Presidency of James Madison

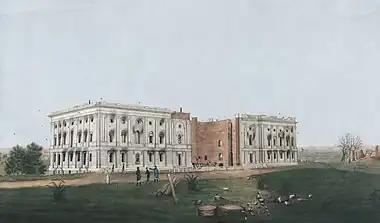
The unfinished United States Capitol was set ablaze by the British on August 24, 1814.

Madison hoped that the war would end in a couple months after the capture of Canada, but his hopes were quickly dashed. Madison had believed the state militias would rally to the flag and invade Canada, but the governors in the Northeast failed to cooperate. Their militias either sat out the war or refused to leave their respective states for action. The senior command at the War Department and in the field proved incompetent or cowardly—the general at Detroit surrendered to a smaller British force without firing a shot. Gallatin discovered the war was almost impossible to fund, since the national bank had been closed, major financiers in the New England refused to help, and government revenue depended largely on tariffs. Though the Democratic-Republican Congress was willing to go against party principle to authorize an expanded military, they refused to levy direct taxes until June 1813. Lacking adequate revenue, and with its request for loans refused by New England bankers, the Madison administration relied heavily on high-interest loans furnished by bankers based in New York City and Philadelphia. The American campaign in Canada, led by Henry Dearborn, ended with defeat at the Battle of Stoney Creek. Meanwhile, the British armed American Indians, most notably several tribes allied with the Shawnee chief, Tecumseh, in an attempt to threaten American positions in the Northwest.